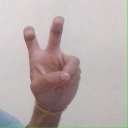
अक्षर: ई